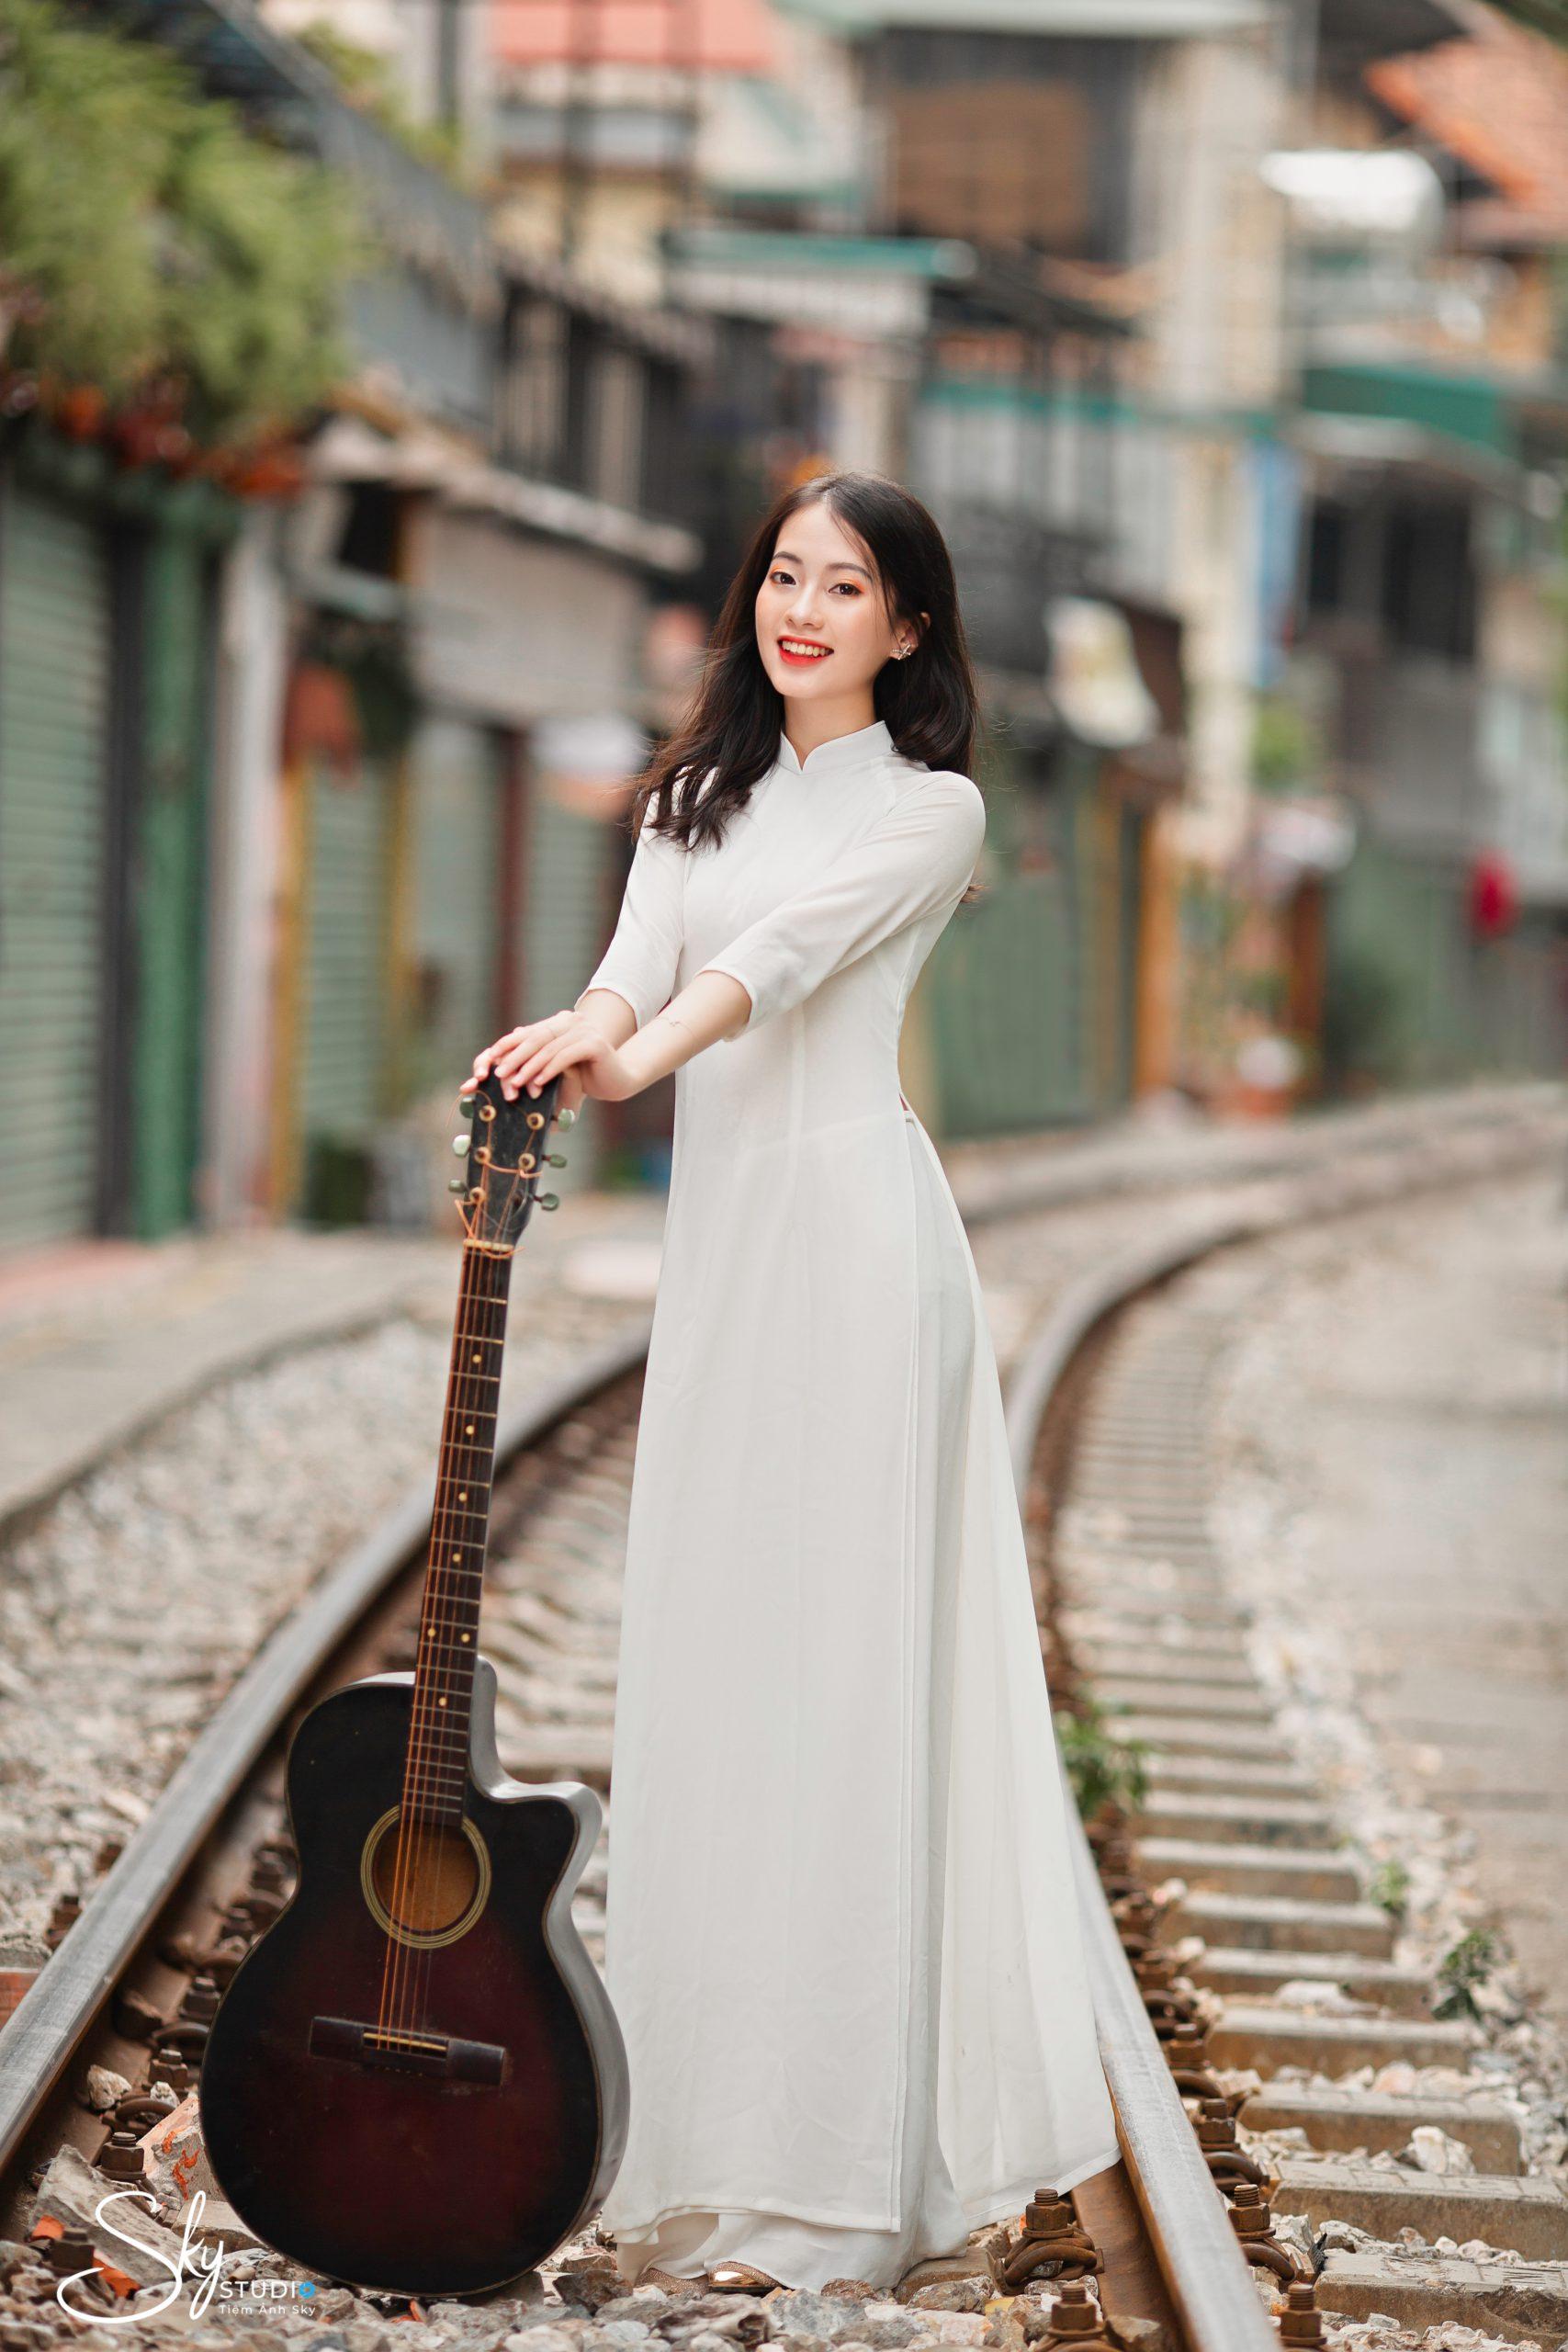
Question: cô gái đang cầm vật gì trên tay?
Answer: cây đàn